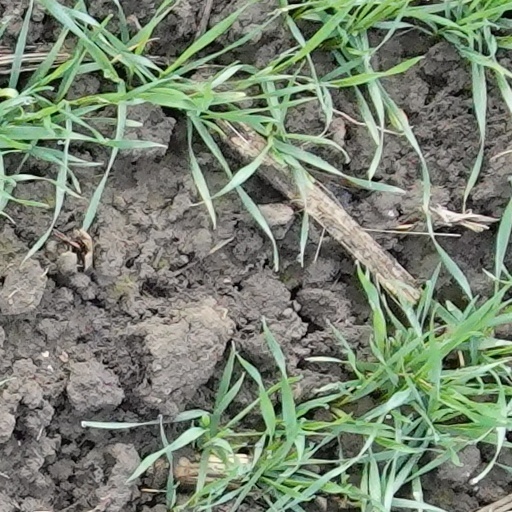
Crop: wheat